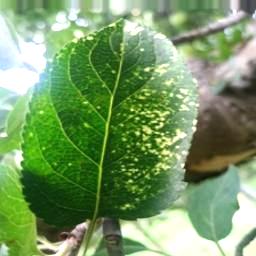
Label: Apple_Mosaic